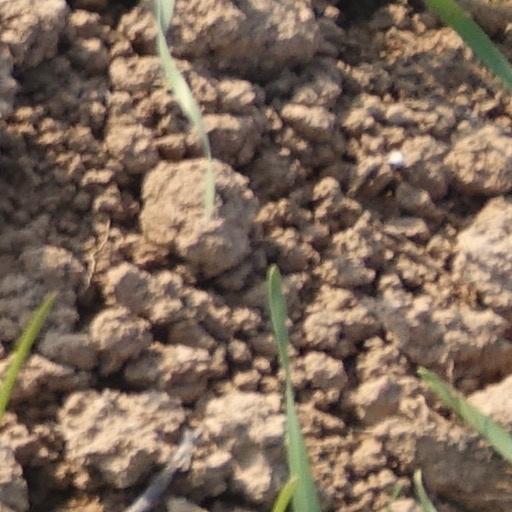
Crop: wheat